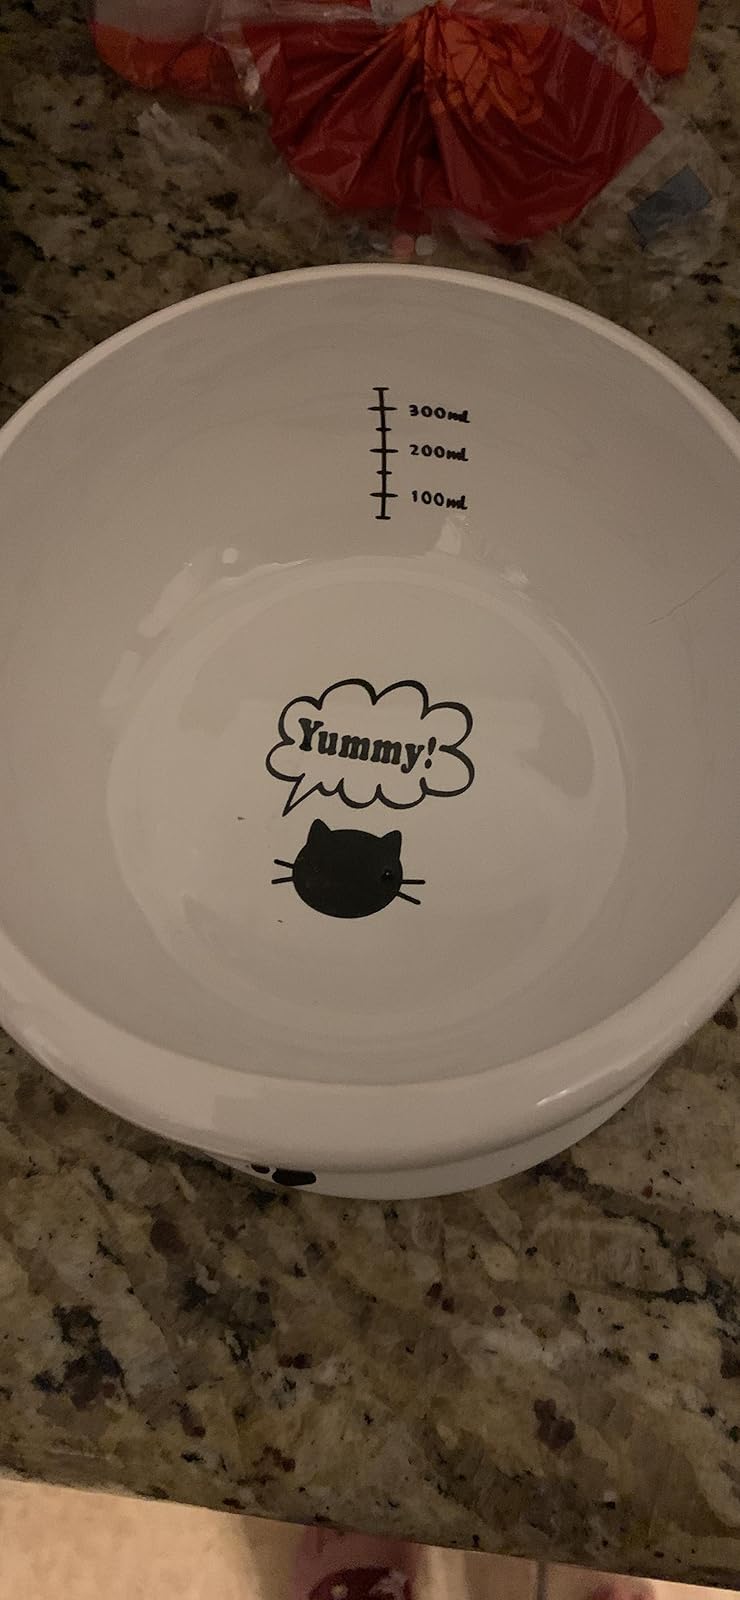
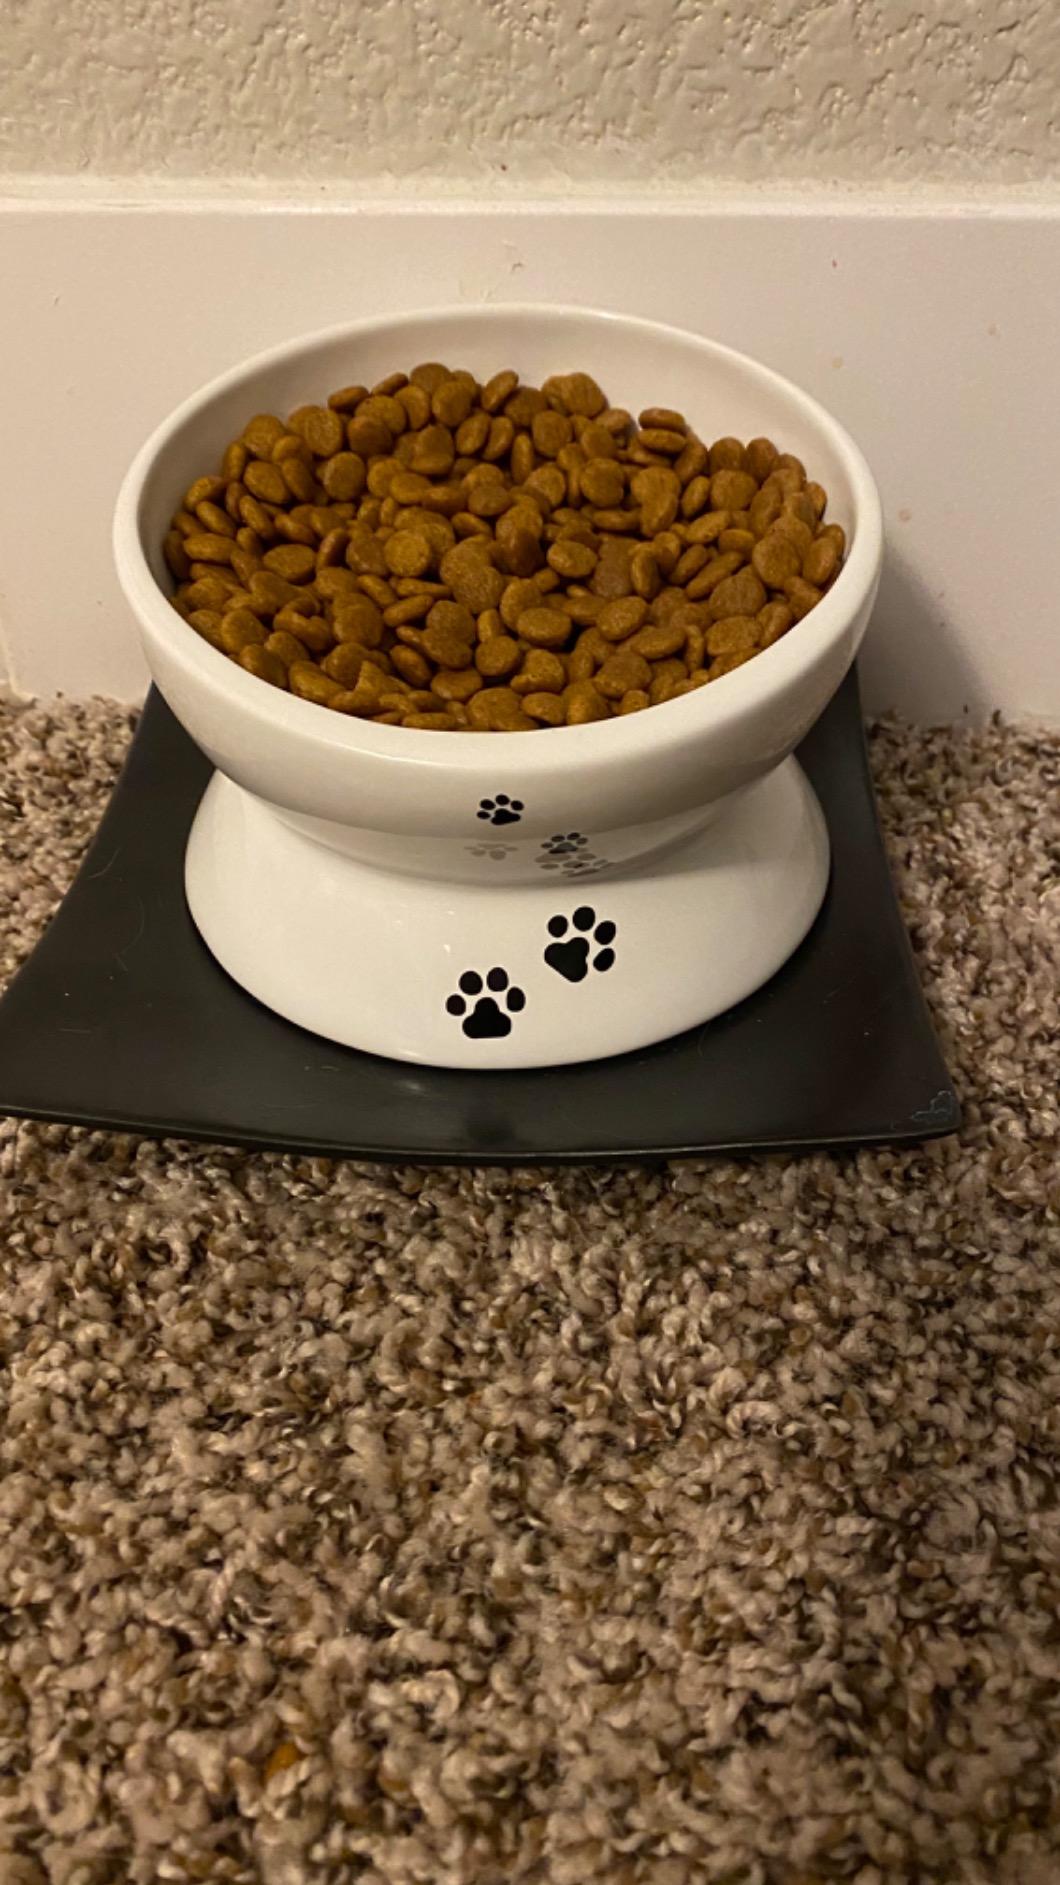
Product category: items_bowl
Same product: yes